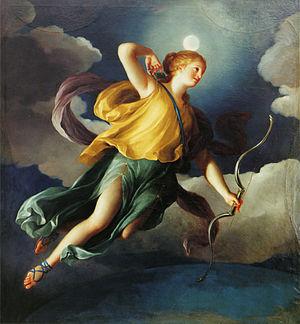
La toile fait partie d'un ensemble de quatre tableaux représentant des personnifications des heures de la journée peints afin de servir de dessus de portes pour le boudoir de Marie-Louise, princesse d'Asturie.
Diane est originellement une déesse latine ayant pouvoir sur la procréation et la naissance des enfants. Son sanctuaire le plus important situé à Aricie sert également de centre à la confédération latine avant que Rome n'en prenne la tête. Elle est très tôt devenue la déesse de la chasse dans la mythologie romaine, après son assimilation à la déesse Artémis du panthéon grec durant le lectisterne de 399 av. J.-C..